Shining Force EXA

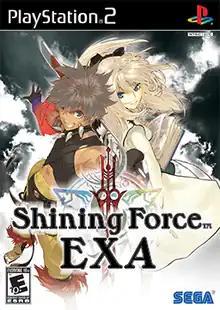

is an action role-playing game developed by Neverland and published by Sega for the PlayStation 2 as part of the "Shining" series. It tells the story of a world divided by a war between humans and demons.